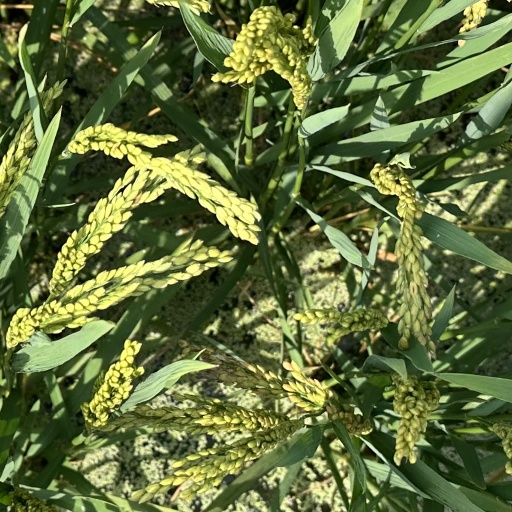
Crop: rice